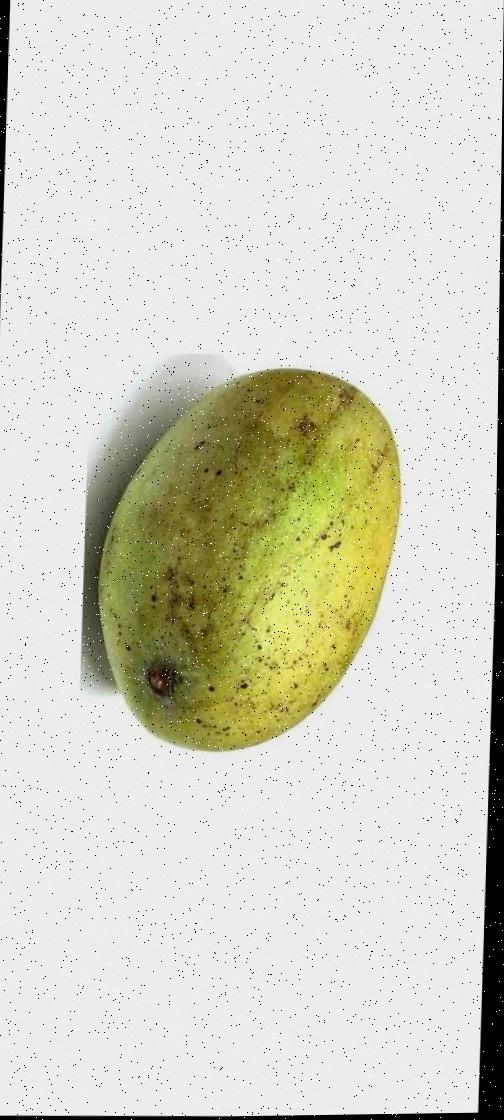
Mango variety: Fazli Shurmai